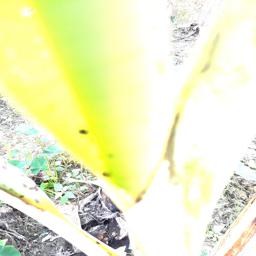
Label: BANANA APHIDS